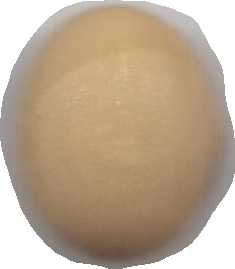
Variety: Anjasmoro